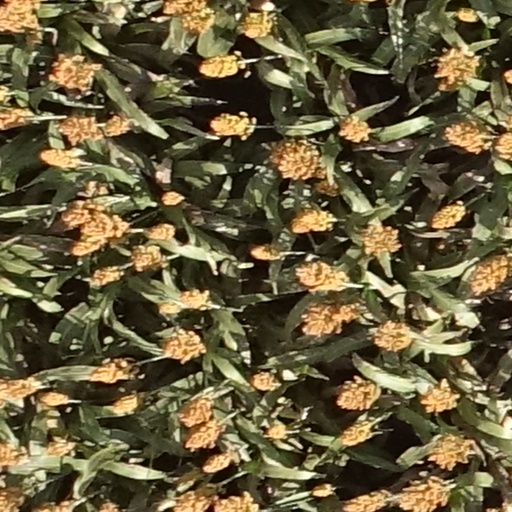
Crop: sorghum